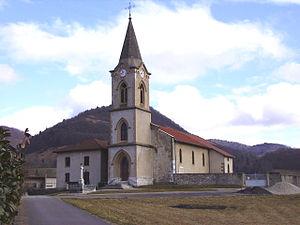
L'église de Saint-Nicolas-de-Macherin (Isère), France. Español: La iglesia de Saint-Nicolas-de-Macherin (Isère), Francia.
Saint-Nicolas-de-Macherin est une commune française située dans le département de l'Isère en région Auvergne-Rhône-Alpes. Ses habitants sont appelés les Macherinois.